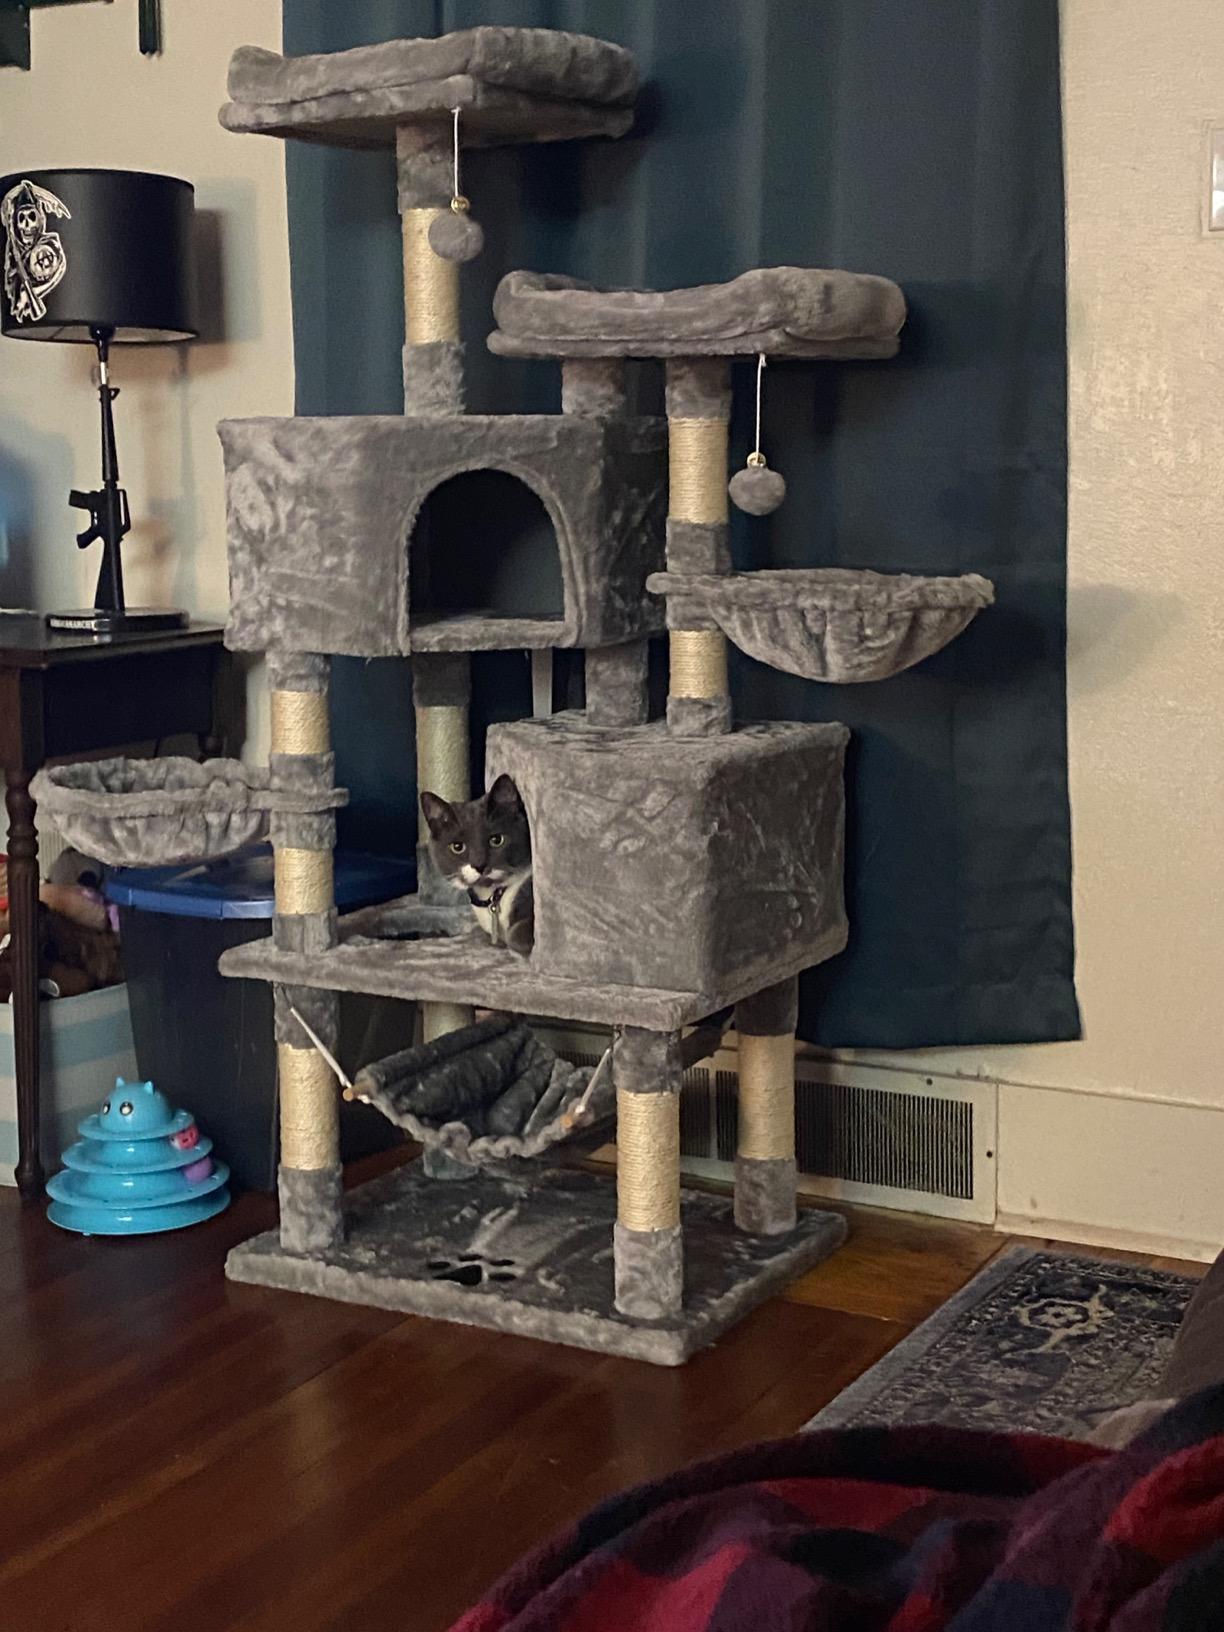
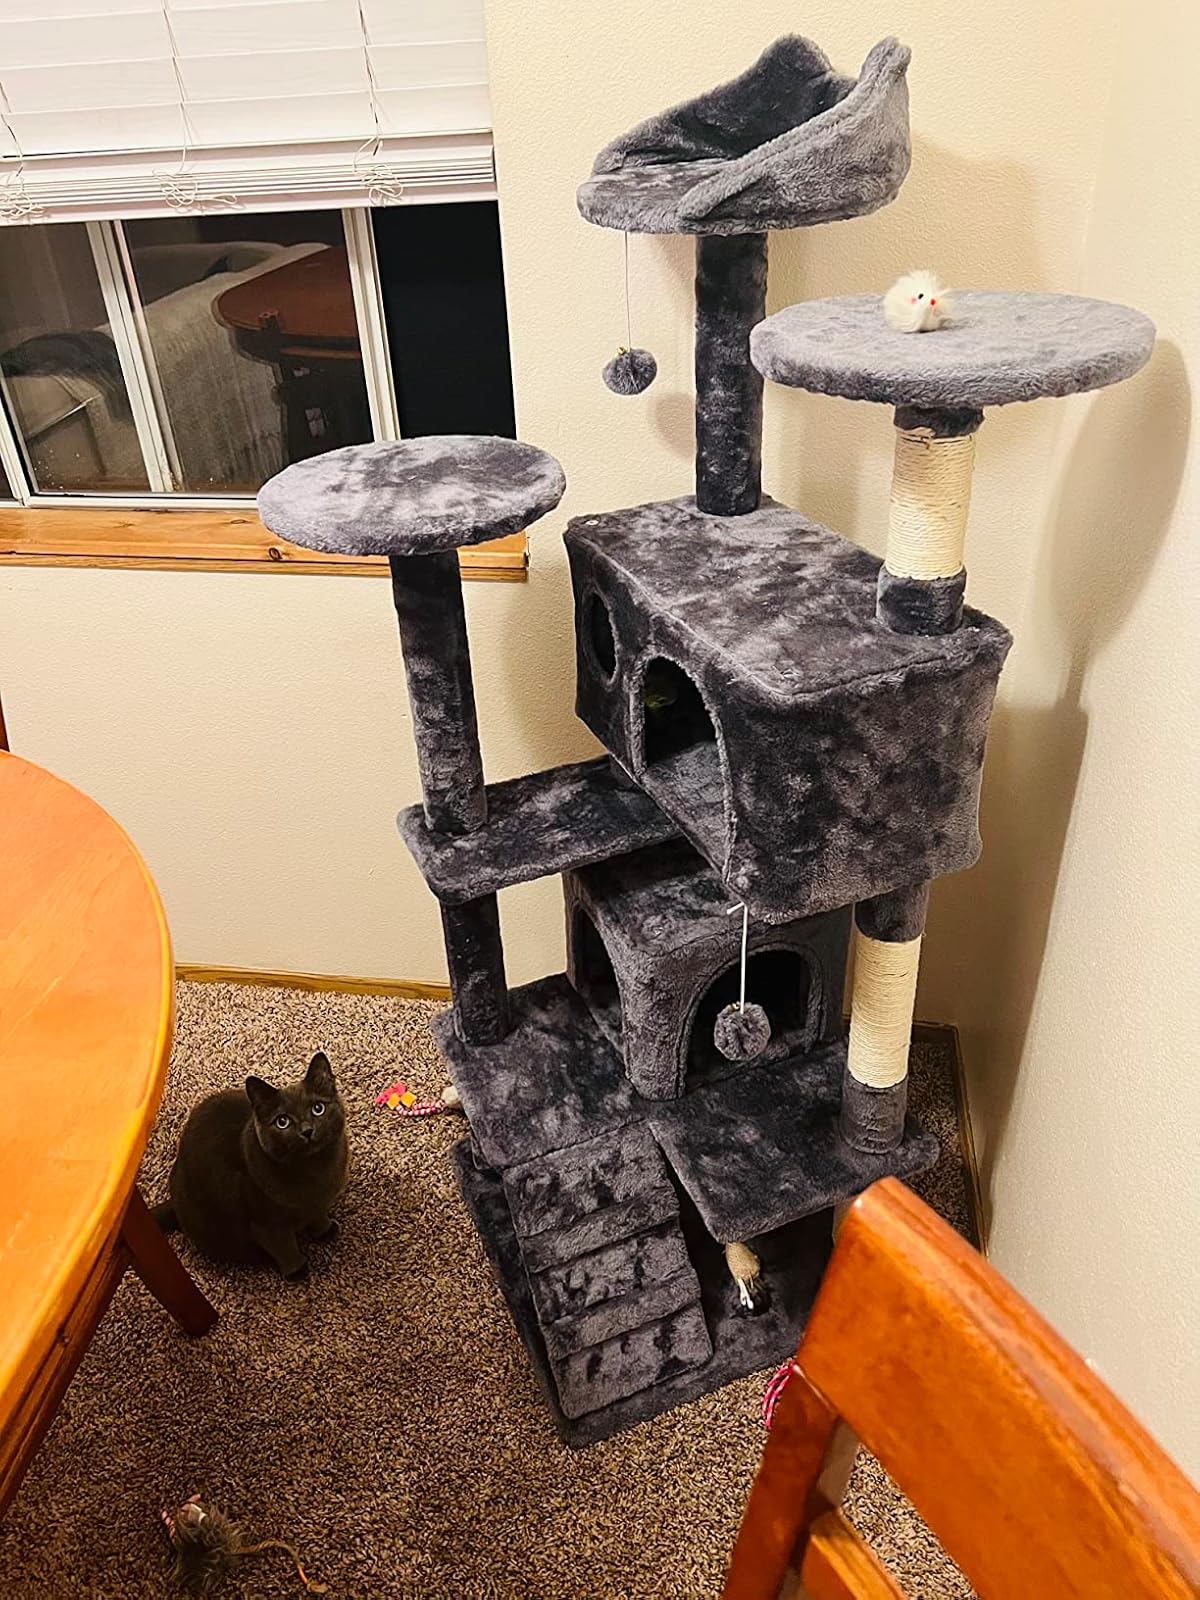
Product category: items_cat tree
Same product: no